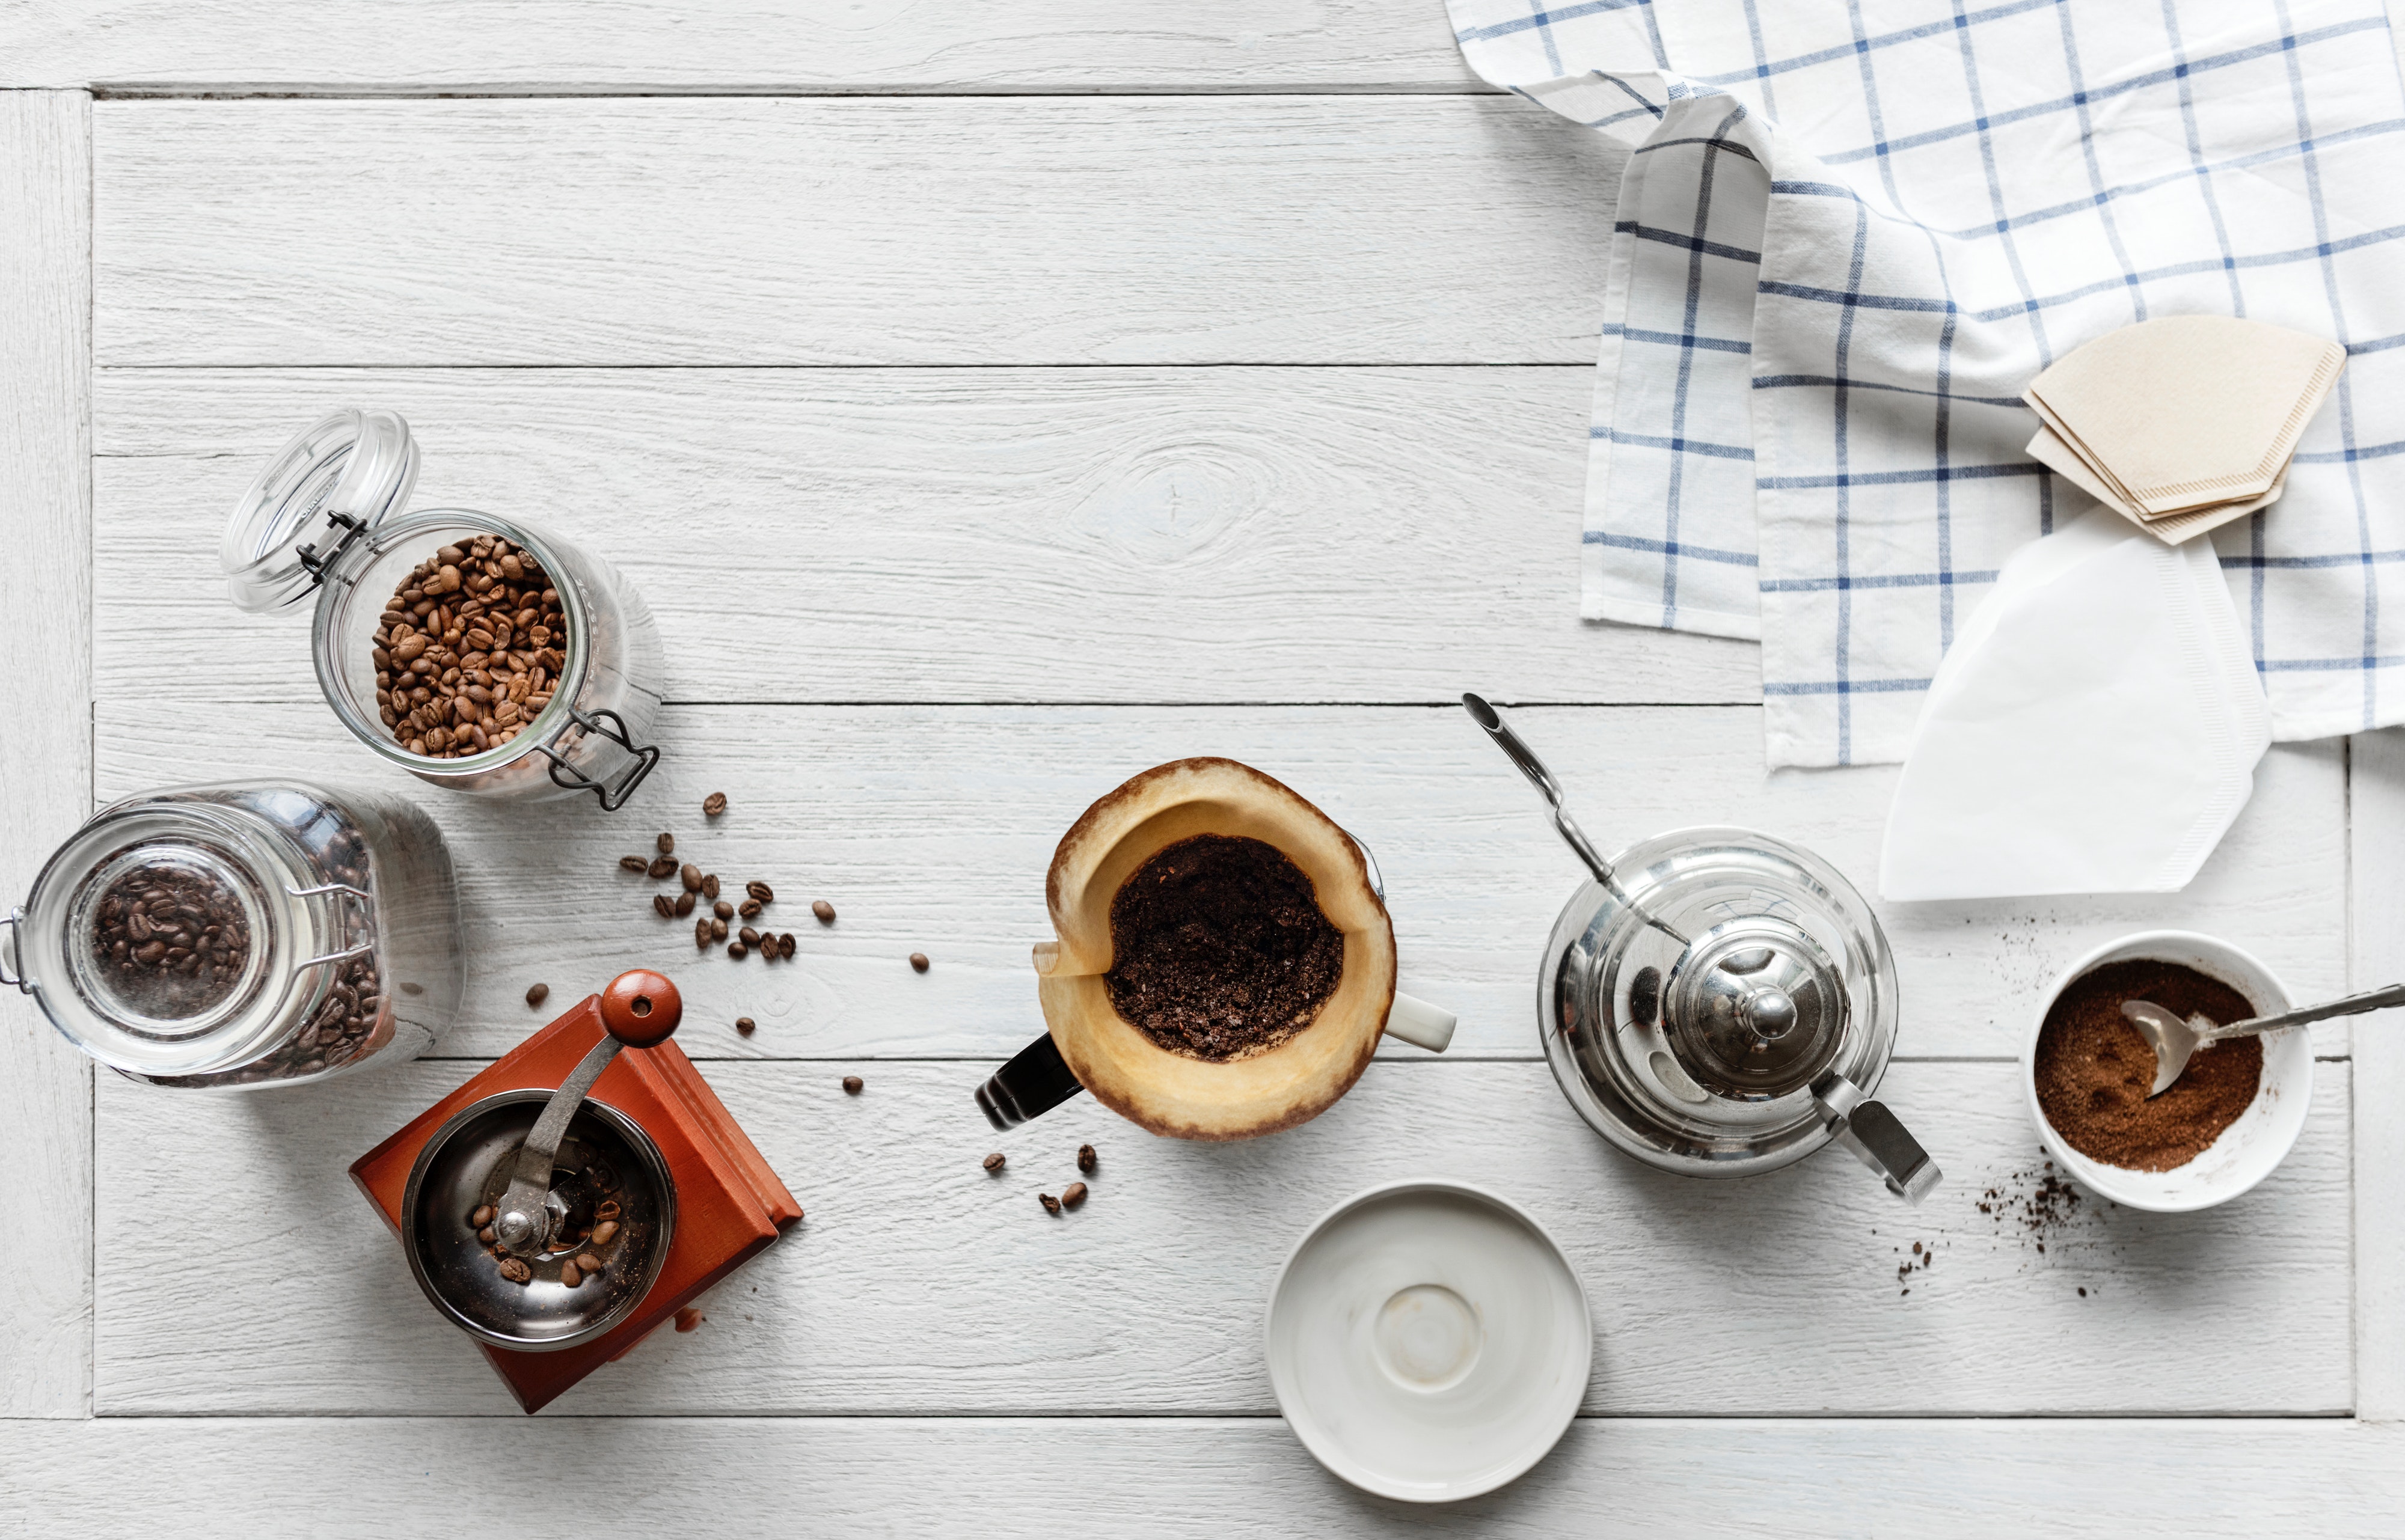
food, drink, tea, cuisine, tableware, breakfast, dish, cup